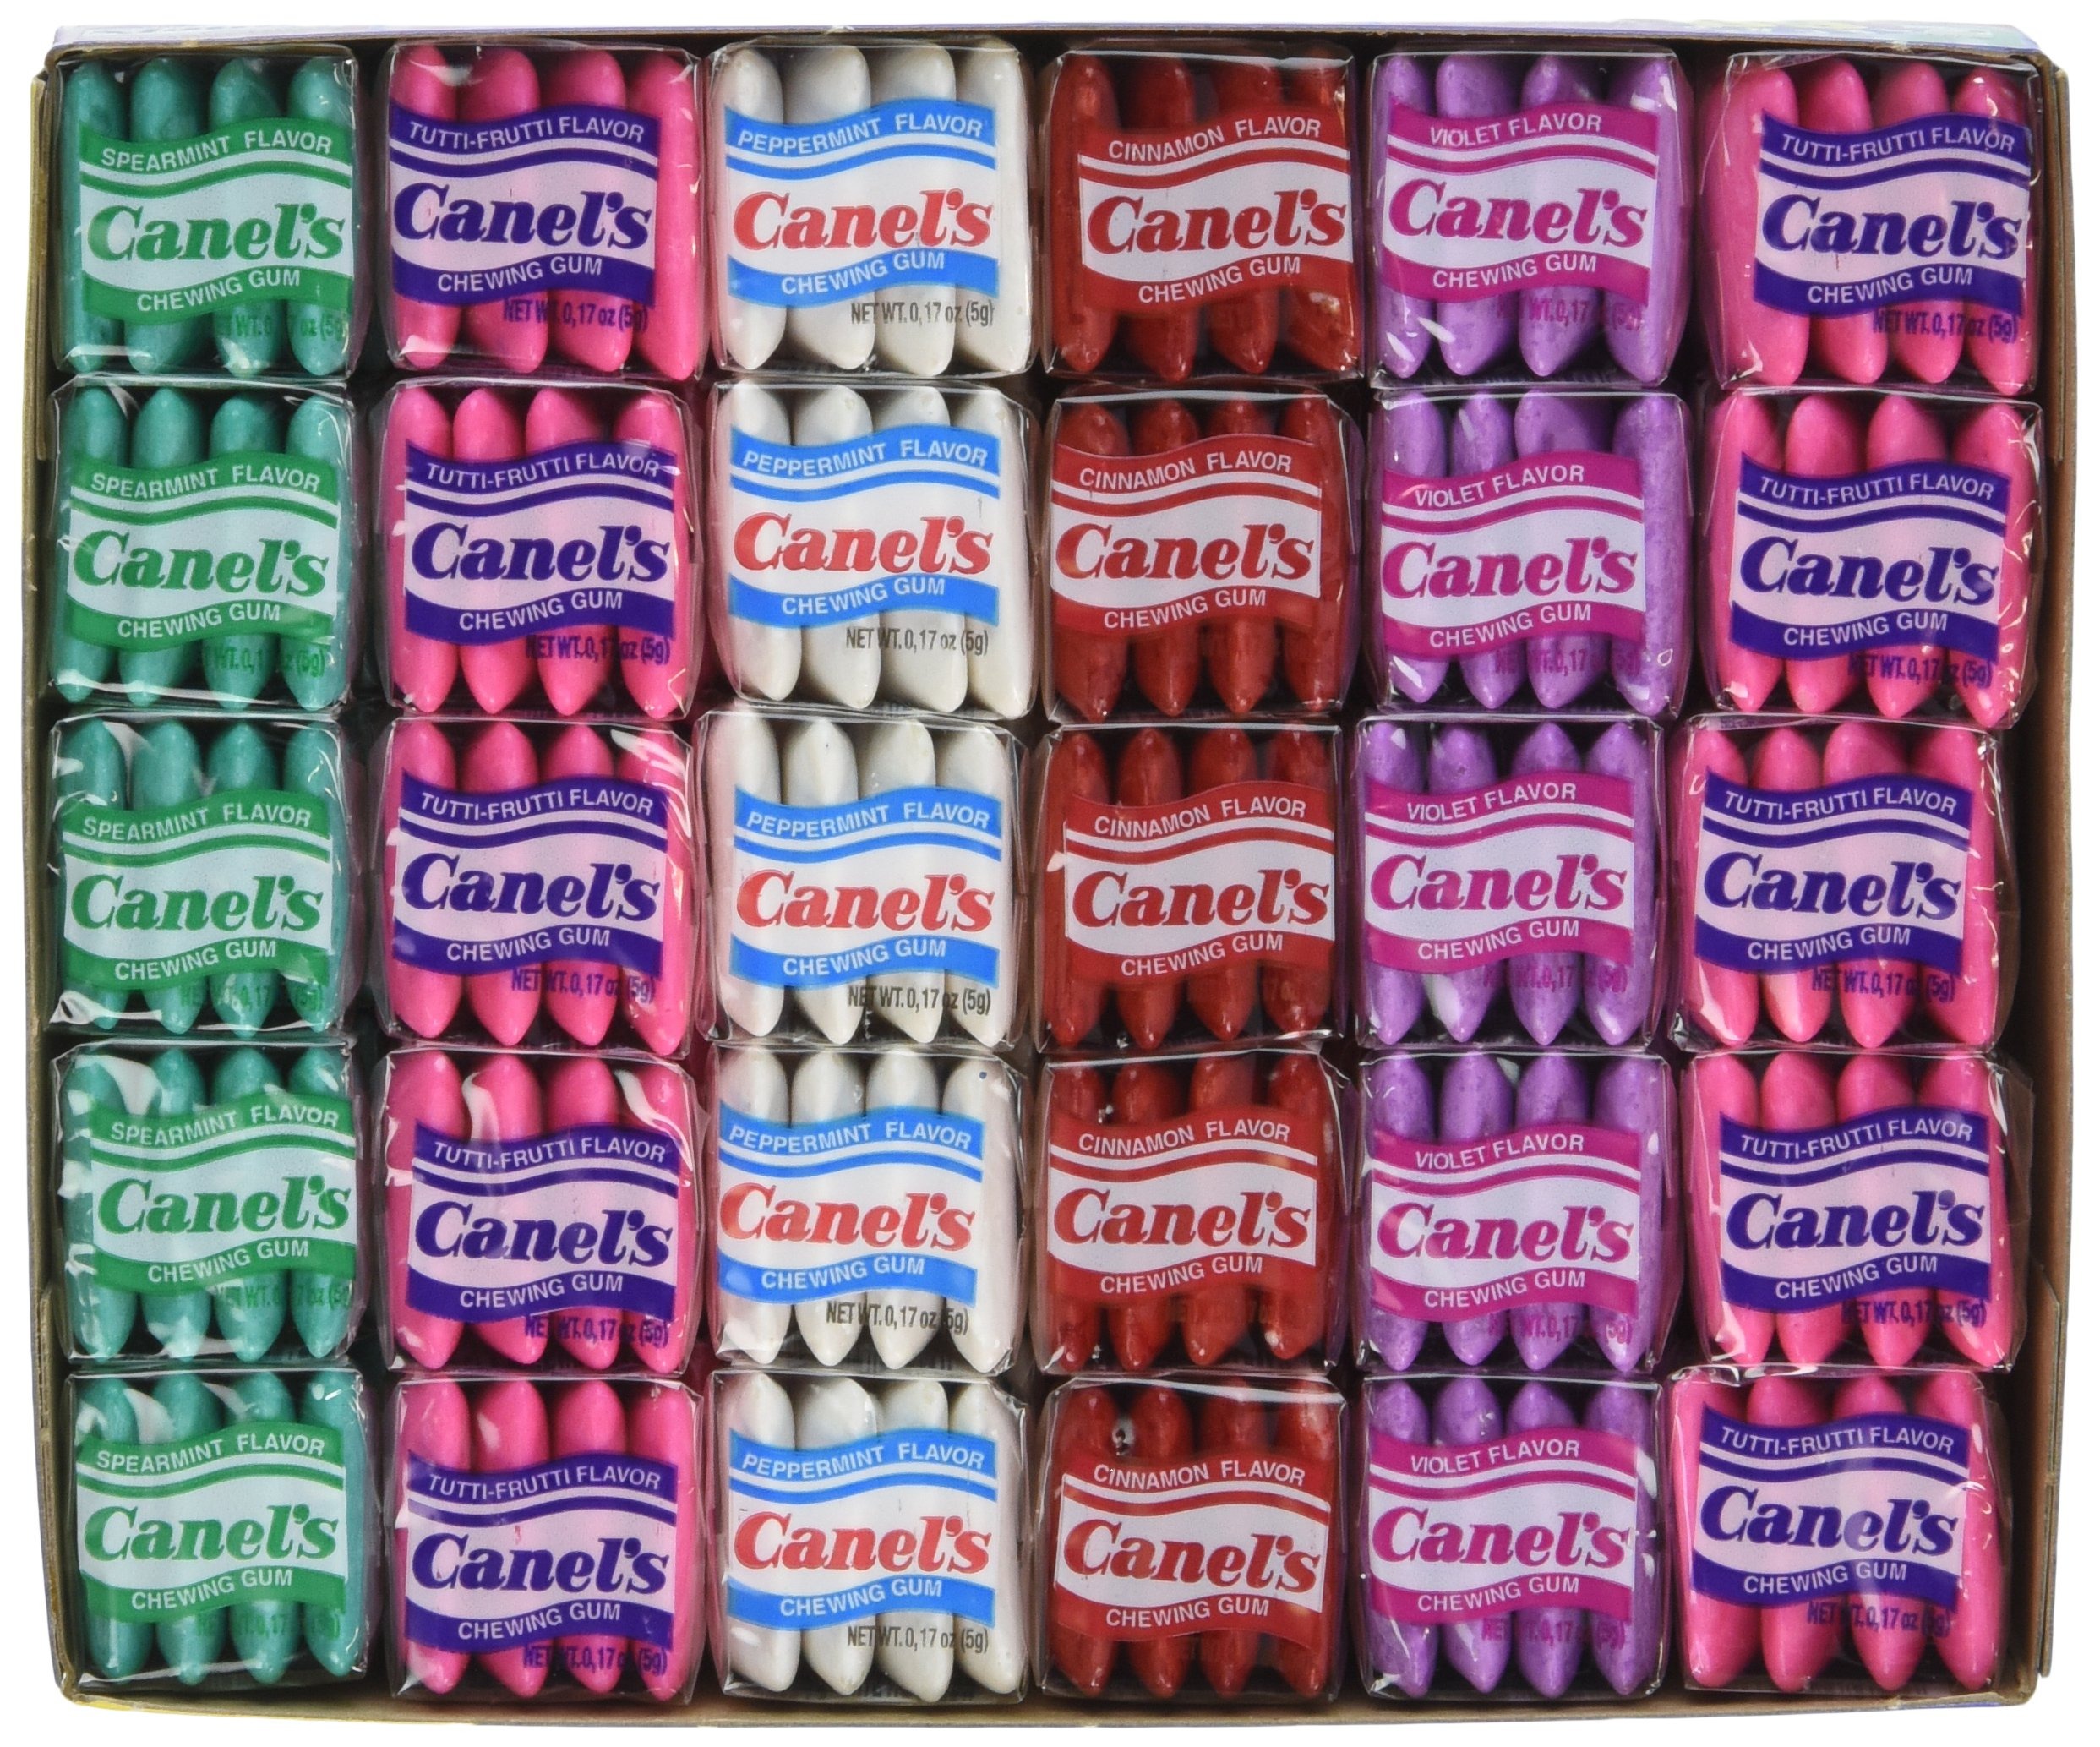
Item Name: Canel’s Original 4 Piece Gum Box (60 Count)
Bullet Point 1: 240 Pieces of Gum Total
Bullet Point 2: Comes in an assortment of flavors
Bullet Point 3: Cinnamon, Peppermint, Spearmint, Tutti-Frutti, and Violet
Bullet Point 4: 10.6 Ounces (300g)
Value: 21.16
Unit: Ounce

Price: 11.99